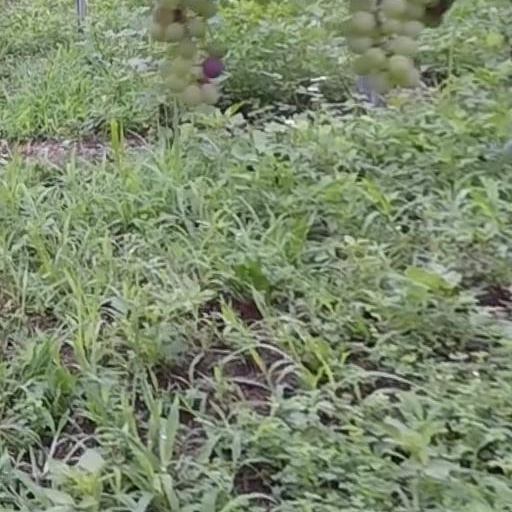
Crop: grape